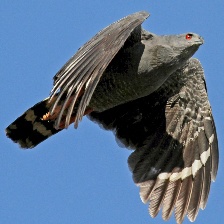
Species: CRANE HAWK
Scientific name: GERANOSPIZA CAERULESCENS